Death and state funeral of Jack Layton

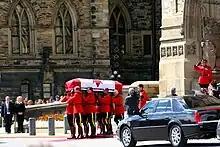
Layton's coffin is taken from parliament hill after lying in state.

In lieu of flowers, the family asked for donations to the Broadbent Institute, an NDP think tank named after Layton's mentor and former NDP leader Ed Broadbent. However, since the Broadbent Institute has not been incorporated and lacks charity status, the donations will go to the NDP, which maintains that these funds will be transferred to the Institute in due course. Donations to political parties come with a 75% tax rebate, compared to 25% for charities registered with the Canada Revenue Agency. Elections Canada warned the NDP that it was skirting the law, forcing the party to make changes on its website regarding the donations. Donors would be informed that the party could not issue a tax receipt, and those wishing to obtain refunds could do so. Following the correction, donations were being directed to the Douglas-Coldwell Foundation, a registered charity.